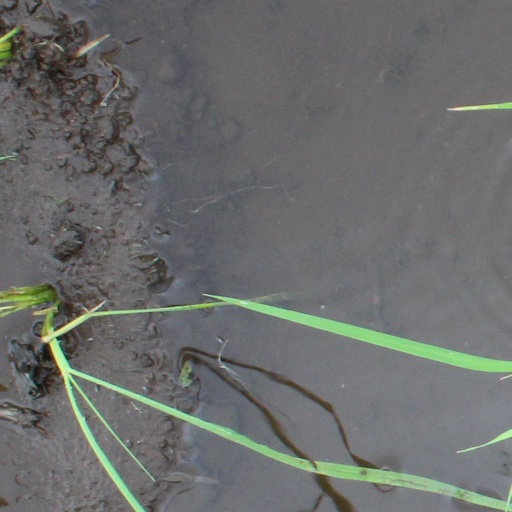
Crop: rice